Mary Chilton

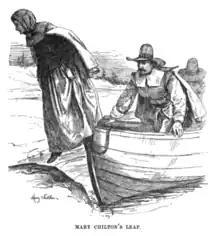
Mary Chilton leaping onto Plymouth Rock before the other Pilgrims

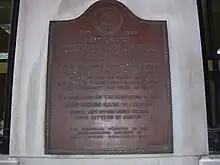
Site of Mary Chilton Winslow's home on Spring Lane in Boston

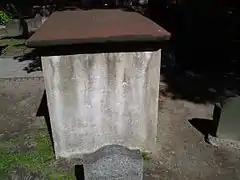
Mary Chilton Winslow's burial site in the Winslow tomb at King's Chapel Burying Ground

Mary Chilton (May 31, 1607 – May 16, 1679) was a Pilgrim and purportedly the first European woman to step ashore at Plymouth, Massachusetts.